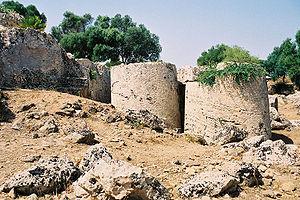
Une définition de l'histoire de la construction, qui la distingue de l'histoire de l'architecture, pourrait nous être donnée par Vitruve : elle s'attache à décrire les matériaux que fournit la nature et l'usage qu'on en fait. Il n'y est pas question de l'origine de l'architecture, mais bien de celle des bâtiments, ainsi que de la manière dont on est parvenu à donner à l'art de bâtir les développements et le degré de perfection où nous le voyons aujourd'hui. Le champ de l'histoire de la construction s'est constitué dans certains pays comme un domaine d'étude universitaire à part entière.
La pierre naturelle, autrefois appelée pierre à bâtir, est un matériau de construction constitué de la roche d'où elle est extraite. Elle se distingue des produits manufacturés tels les blocs de béton ou les briques d'argile, qui sont appelés pierre artificielle.
Un tambour est une assise cylindrique monolithe généralement posé en lit et entrant dans la composition du fût d'une colonne.